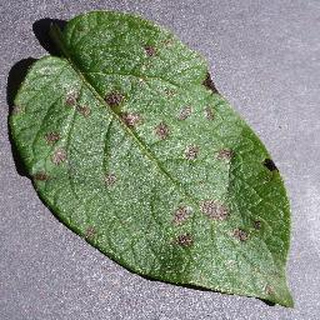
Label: potato_early_blight